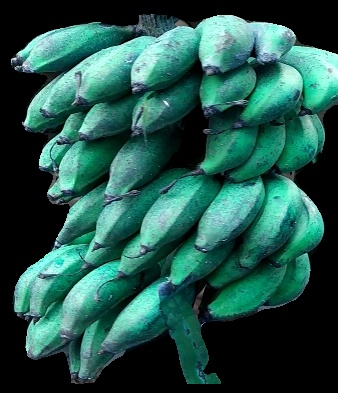
Variety: rasbale
Grade: grade3